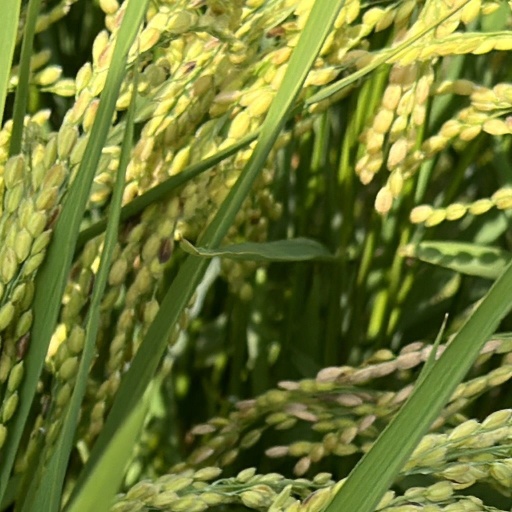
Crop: rice